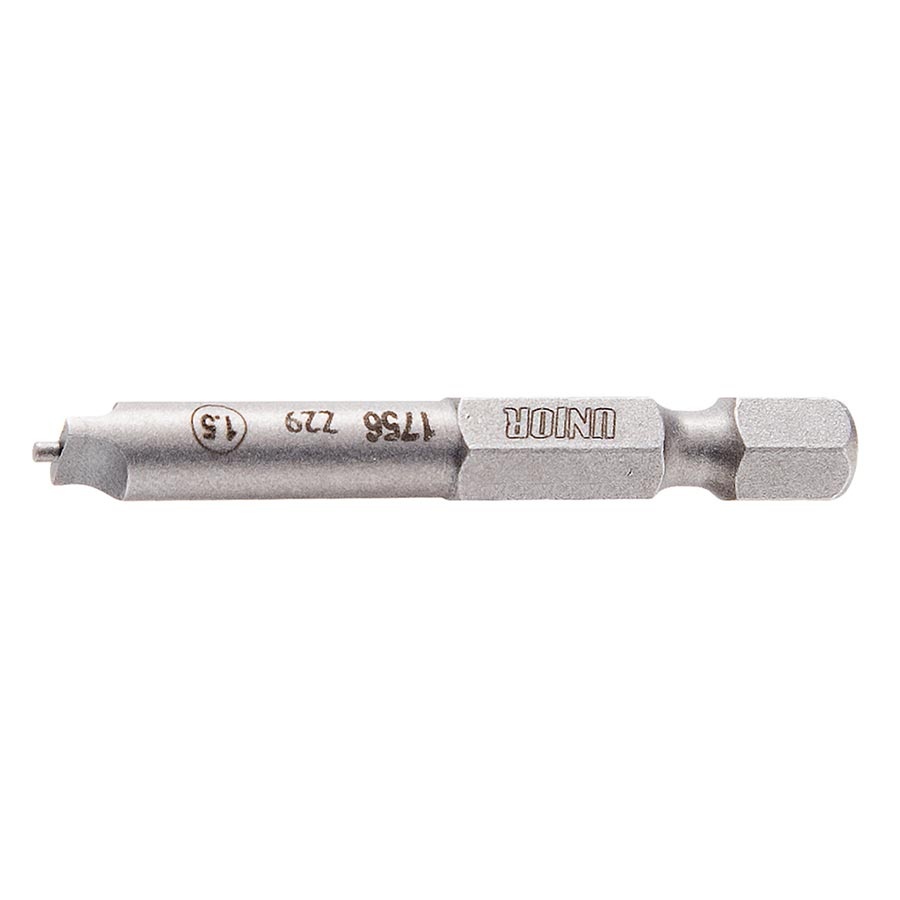
Unior Speed Nipple Bit 1.5mm
.top{margin-bottom:30px;}.top li{margin-left:5%;margin-right:5%;margin-top:10px;line-height:120%;list-style-position:outside;} Threading nipples to the spokes is the most time consuming part of building wheels. Thanks to the speed nipple bit you can now do it with the cordless screwdriver, save yourself some time and still have all the nipples threaded on the spokes to the same depth. Works with conventional nipples table{border-collapse:collapse;width:100%;}td{text-align: left;padding: 8px;font-weight:350;}tr:nth-child(even){background-color:#f2f2f2}th{background-color:#eb212e;color:white;text-align:left;padding:8px;}.desc ul{font-size:24px;font-weight:600;margin-left:-25px;padding-top:35px;border-top:3px solid #f0f0f0;}.desc li{list-style:none;border-bottom:4px solid #eb212e;width:142px;} TECH SPECS Misc 1.5mm
Brand: Unior
Category: Sporting Goods > Outdoor Recreation > Cycling > Bicycle Parts > Bicycle Wheel Parts > Bicycle Wheel Nipples